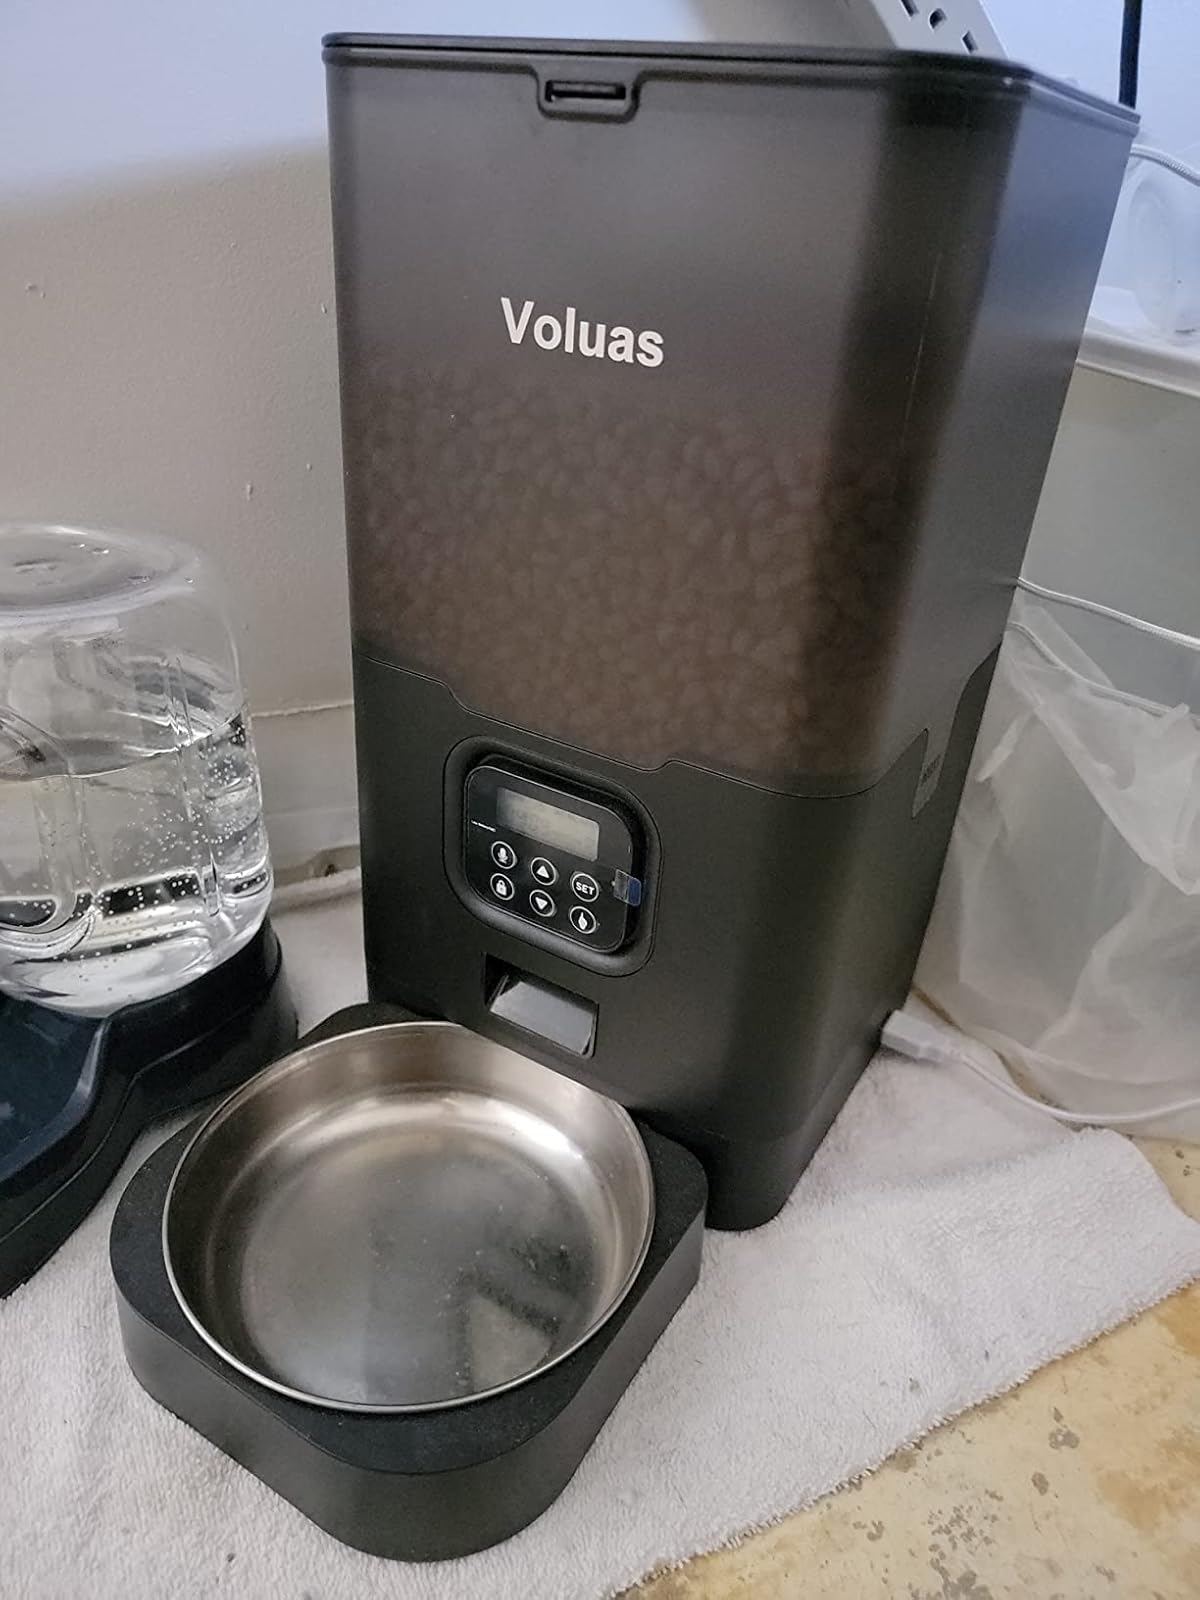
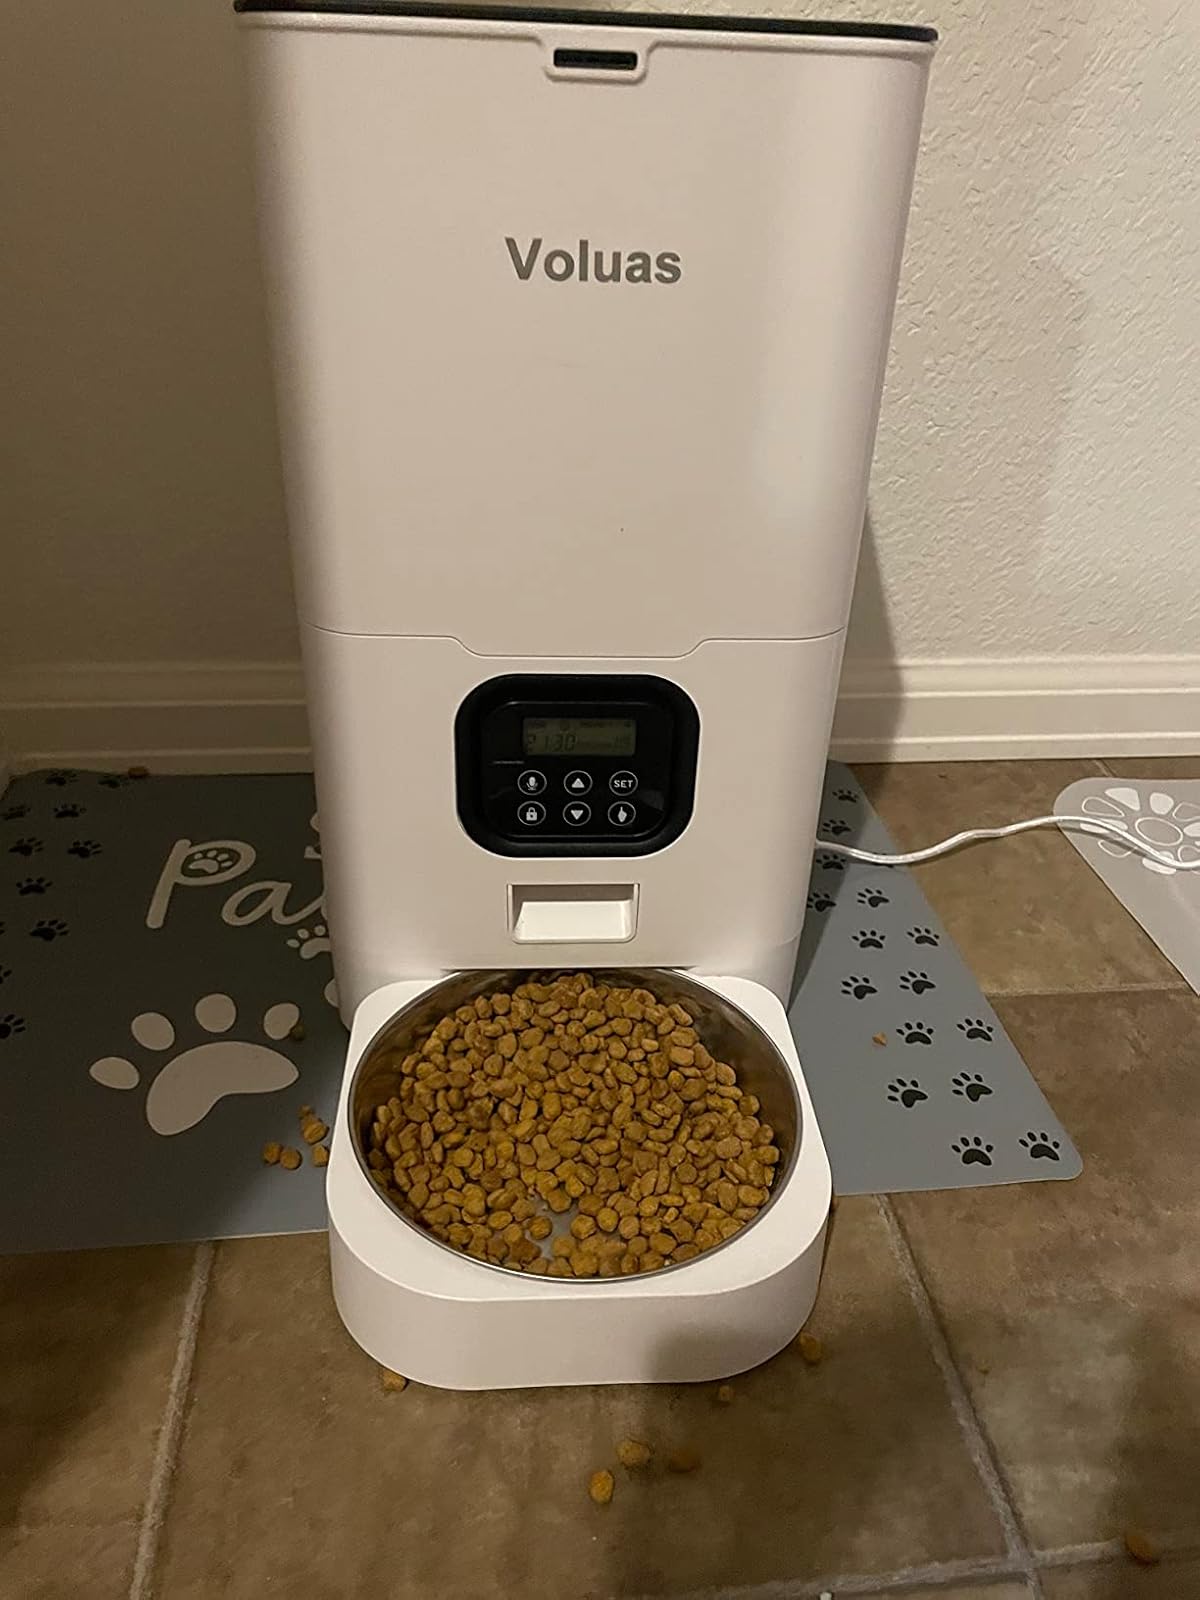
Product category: items_feeder
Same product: no